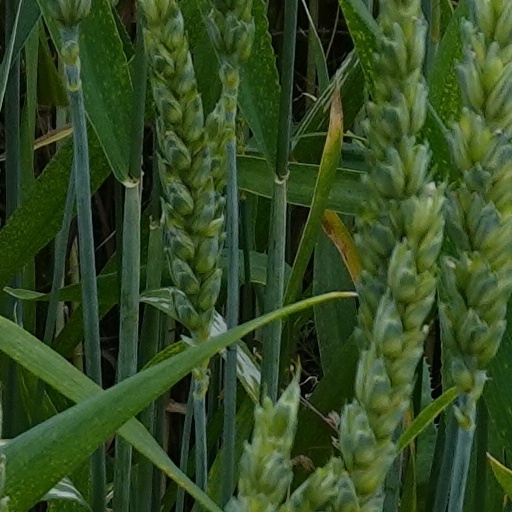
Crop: wheat